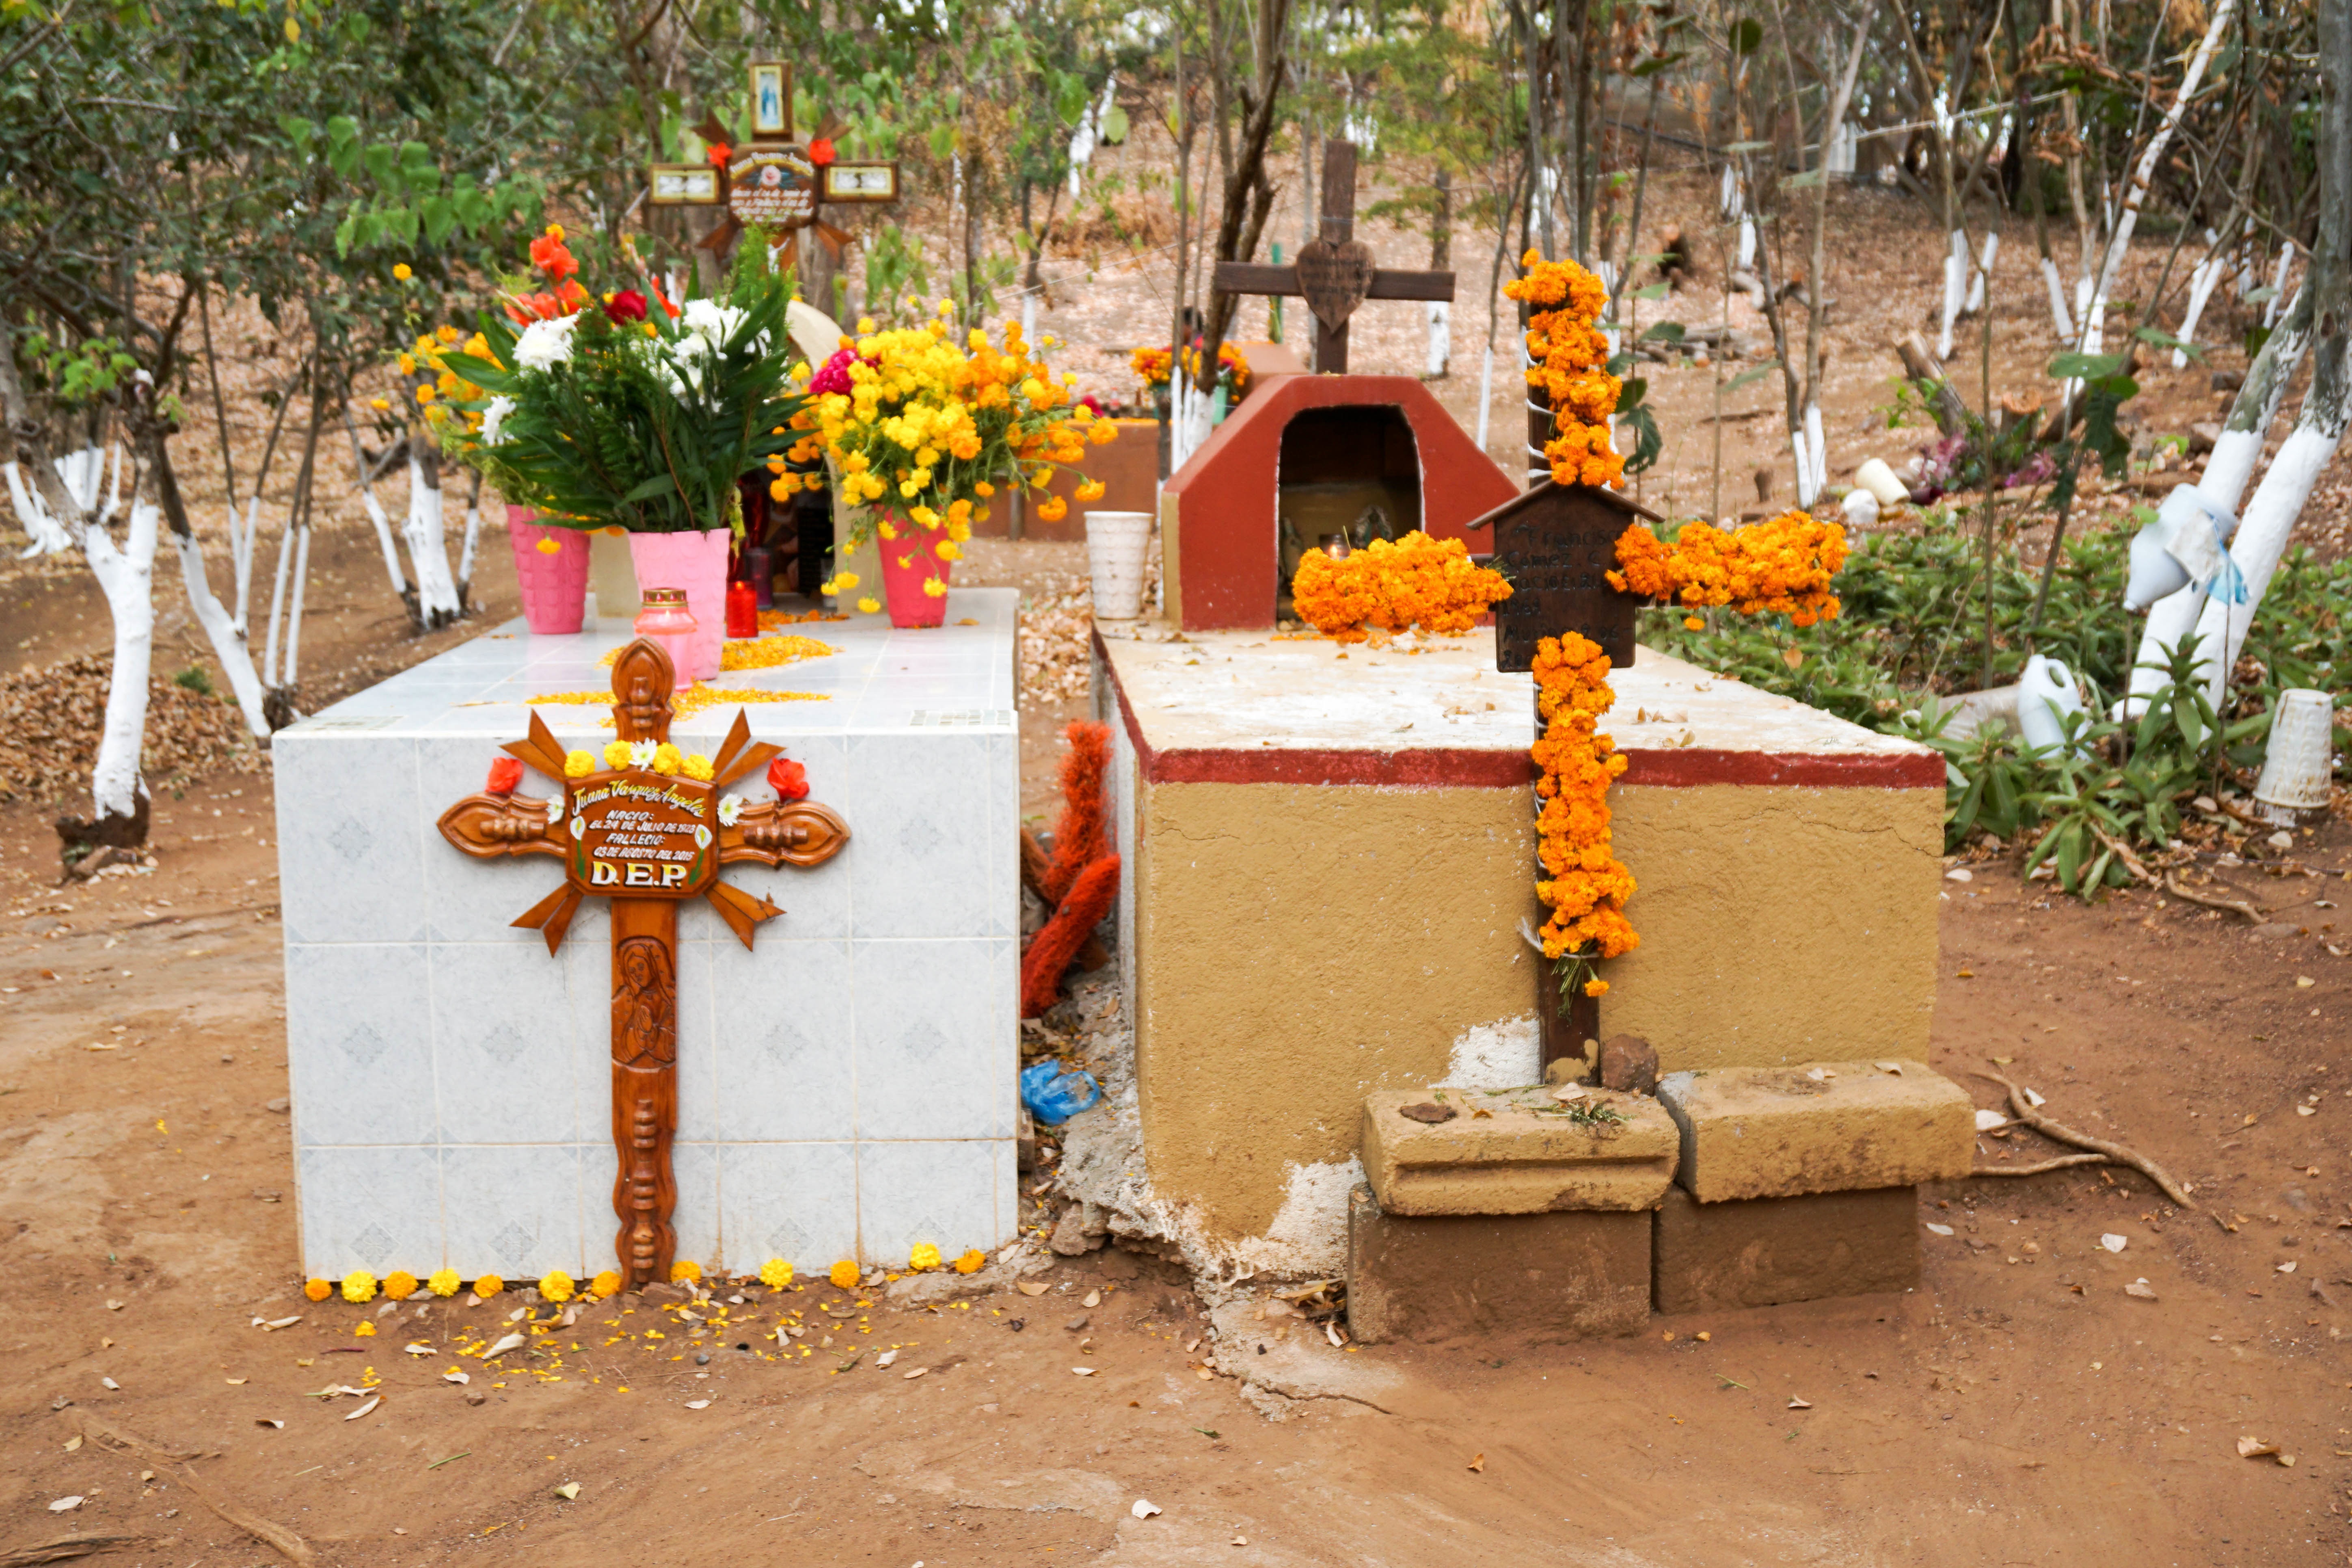
temple, flower, shrine